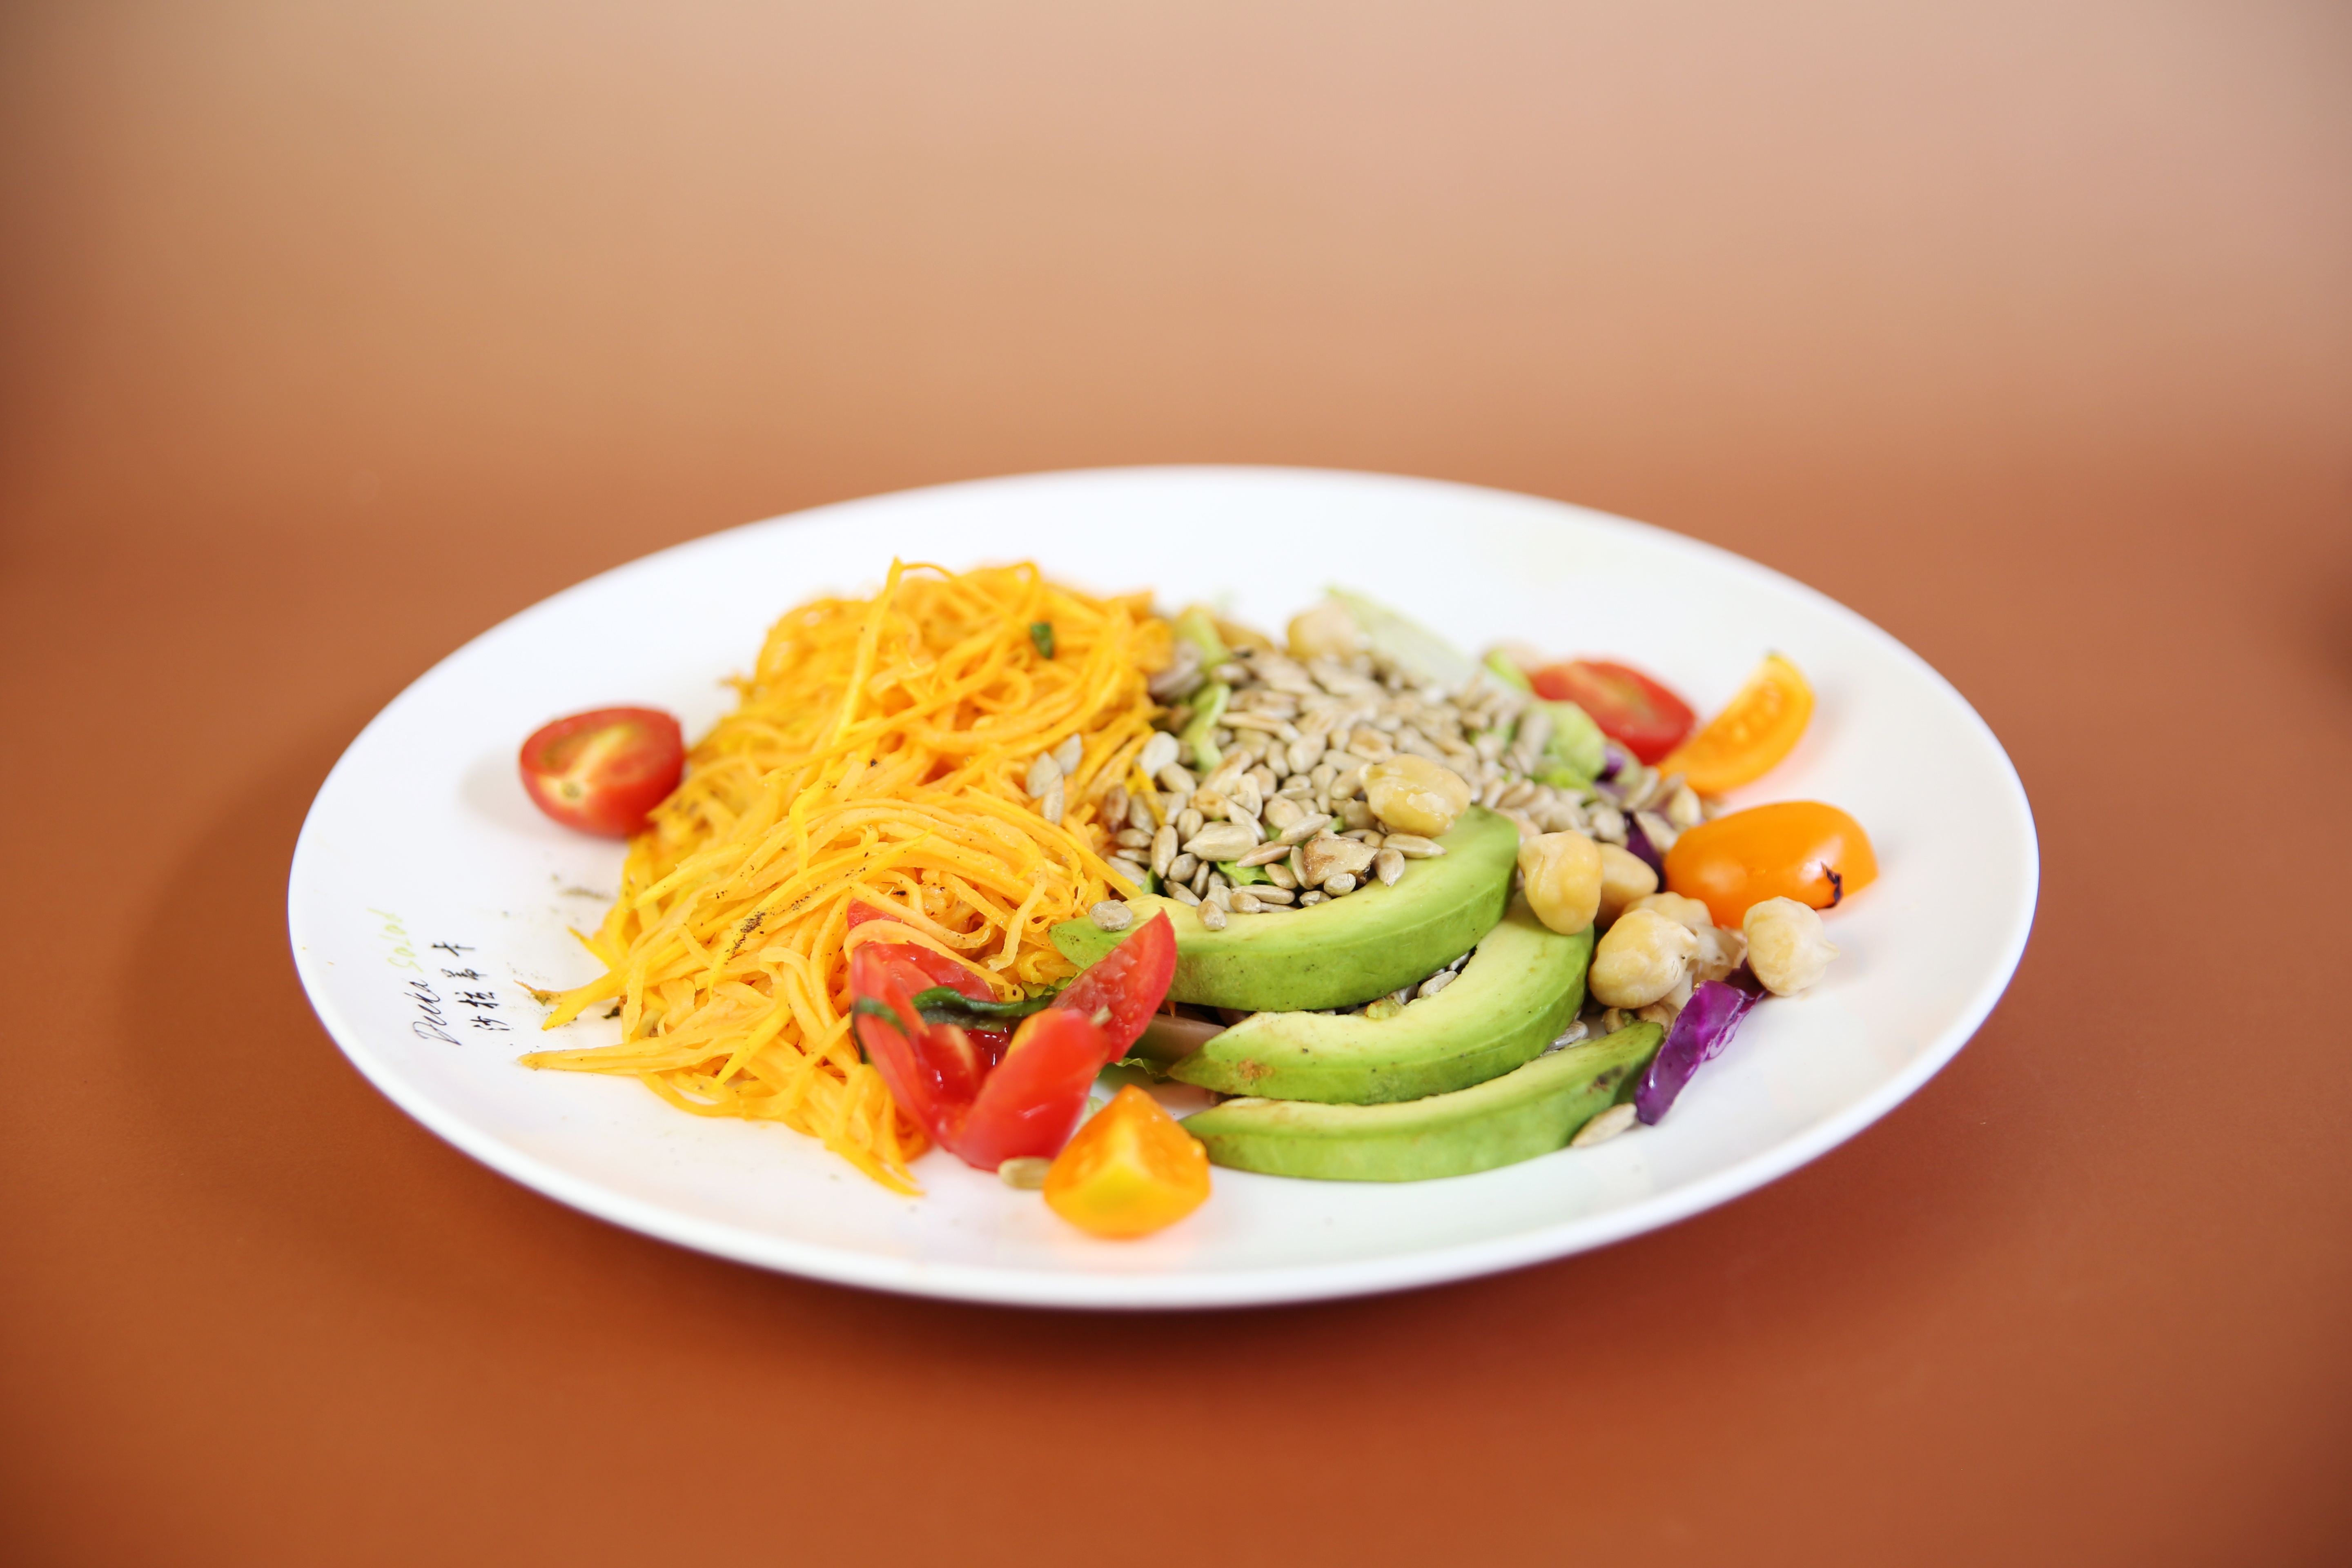
fruit, dish, meal, food, salad, produce, vegetable, cuisine, pasta, asian food, seeds, service, thai food, a wake